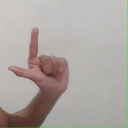
अक्षर: ल